H. H. Asquith

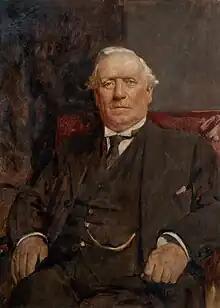
1919 portrait by André Cluysenaar

The Dardanelles Campaign was an attempt by Churchill and those favouring an Eastern strategy to end the stalemate on the Western Front. It envisaged an Anglo-French landing on Turkey's Gallipoli Peninsula and a rapid advance to Constantinople which would see the exit of Turkey from the conflict. The plan was rejected by Admiral John Fisher, the First Sea Lord, and Kitchener. Unable to provide decisive leadership, Asquith sought to arbitrate between these two and Churchill, leading to procrastination and delay. The naval attempt was badly defeated. Allied troops established bridgeheads on the Gallipoli Peninsula, but a delay in providing sufficient reinforcements allowed the Turks to regroup, leading to a stalemate Jenkins described "as immobile as that which prevailed on the Western Front". The Allies suffered from infighting at the top, poor equipment, incompetent leadership, and lack of planning, while facing the best units of the Ottoman army. The Allies sent in 492,000 men; they suffered 132,000 casualties in the humiliating defeat—with very high rates for Australia and New Zealand that permanently transformed those dominions. In Britain, it was political ruin for Churchill and badly hurt Asquith.